Kishine-kōen Station

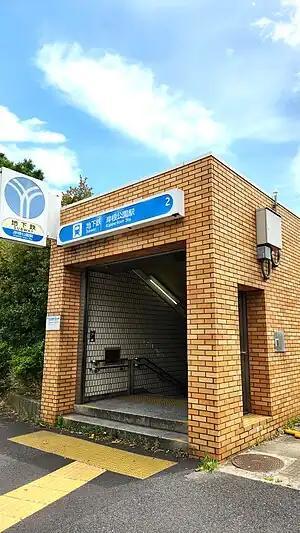
Entrance No.2 in July 2023

is an underground metro station located in Kōhoku-ku, Yokohama, Kanagawa Prefecture, Japan operated by the Yokohama Municipal Subway’s Blue Line (Line 3). It is 27.9 kilometers from the terminus of the Blue Line at Shōnandai Station.